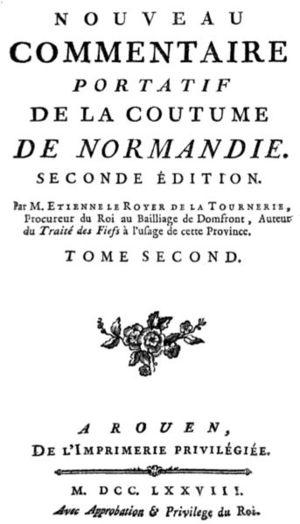
La clameur de haro est une protestation légale et suspensive ayant eu cours en Normandie, et maintenue seulement de nos jours aux îles Anglo-Normandes, par laquelle on somme quelqu’un de comparaître sur-le-champ devant un juge pour se plaindre en justice par action civile du dommage dont on affirme avoir souffert. Ce type de procédure a aussi été pratiqué de façon plus ou moins courante dans la Gascogne médiévale : il s'agit alors du cri de Biafore.
Étienne Le Royer de la Tournerie, né le 20 janvier 1730 à Mantilly et mort le 27 décembre 1812 à Domfront, est un juriste français.
La Coutume de Normandie est un système légal apparu en Normandie au début du Xᵉ siècle et qui est resté en vigueur dans les îles Anglo-Normandes après la Révolution française. Comme les autres coutumes provinciales en France, elle a légalement cessé d'exister en 1804 avec la promulgation du Code civil, mais restait encore applicable par les tribunaux français pour des actes passés avant cette promulgation.
Le droit français est, actuellement, un droit de tradition civiliste régissant en partie le droit appliqué en France.
L'histoire du droit en France est l’étude de l'évolution de règles écrites et orales de la société française, et la connaissance de l'établissement de ses lois et de ses institutions. L'histoire du droit en France, en tant que corpus de connaissances de cette évolution mais également de sources juridiques, s'est constituée de manière progressive depuis l'Ancien Régime que des juristes se sont penchés sur l'origine du droit établi en France, notamment pour justifier la suprématie de la justice royale sur les justices particulières, d'origine féodale notamment. L'histoire du droit en France, en tant que discipline, étudie le mouvement progressif de transformation des règles juridiques française, de la jurisprudence qui l'accompagne et des institutions qui la génère et la font respecter.